List of tallest buildings in Poznań

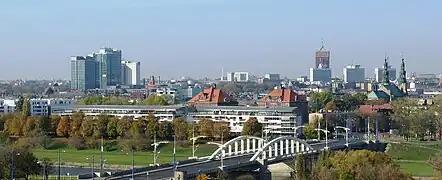
Skyline of Poznań in 2008

This list ranks buildings in Poznań, Poland, by their height. It includes buildings that stand at least 60 metres tall.